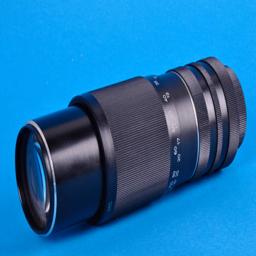
old manual lens on a blue background